2012 ATP World Tour Finals

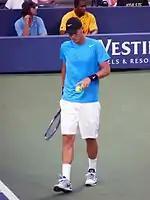
Tomáš Berdych has qualified for the third straight year

On 22 October, after winning the If Stockholm Open, Tomáš Berdych was announced as the sixth qualifier.